SS Selah Chamberlain

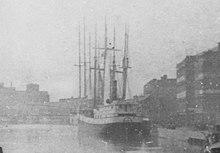
"Selah Chamberlain" in Cleveland, Ohio circa 1875.

"Selah Chamberlain" (Official number 115147) was built in 1873 by Quayle & Martin shipyard of Cleveland, Ohio. Her wooden hull was long, her beam was wide and her hull had a depth of . She originally had a gross tonnage of 894.69 tons. She was powered by a two-cylinder high pressure engine, the cylinders of which each had a 30 inch (76 cm) bore; the engine was fueled by two tubular firebox boilers. Both the engine and the boilers were built by the Globe Iron Works Company of Cleveland, Ohio. She also had three masts and at the start of her career, a single deck. In her early career she was also classified as a steam barge. She was generally used to carry cargo such as iron ore, coal and grain between Duluth, Minnesota, and Buffalo, New York. She often regularly towed a schooner barge. She was originally built for Alva Bradley of Cleveland, Ohio.